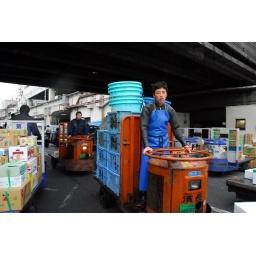
daylight! the little forklift carts are buzzing in all directions sending fish across to the trucks